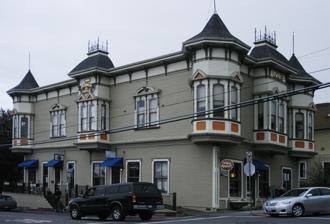
Building: Pythian Castle (Arcata, California)
Country: United States of America
Year built: 1885
United States historic place Pythian Castle U.S. National Register of Historic Places The Pythian Castle was built by the Knights of Pythias Show map of California Show map of the United States Location 1100 H St., Arcata, California Coordinates 40°52′14.89″N 124°05′11.13″W / 40.8708028°N 124.0864250°W / 40.8708028; -124.0864250 Area 0.2 acres (0.081 ha) Built 1884-85 Architect Glidden, A.P. Architectural style Queen Anne NRHP reference No. 86000263 Added to NRHP February 20, 1986 The Pythian Castle is a building in Arcata , northwestern California , that was built during 1884-85 for the North Star chapter of the Knights of Pythias fraternal order.  It is notable for its commercial Queen Anne style architecture which features five projecting towers:  two square towers projecting from the center of the two street-fronting sides of the building, and three round towers projecting from the street-side corners.  Patterned shingles covered the tower roofs in the past.  The corner ones have "witch hat"-shaped tops and used to sport tall finials .  The side ones once had cresting . It was listed on the National Register of Historic Places in 1986. Although many of its details have changed, the building was deemed significant as the "only remaining Victorian commercial building [in Arcata] that has not lost its architectural and historic character." See also List of Knights of Pythias buildings Odd Fellows Hall (Eureka, California) — another historic lodge in Humboldt County . National Register of Historic Places listings in Humboldt County, California References